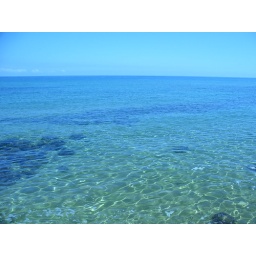
The line of rocks under the water are the old coastal defences